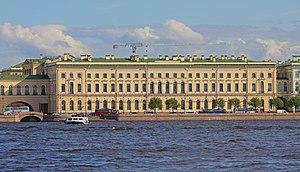
Le Grand Ermitage ou Vieil Ermitage est un monument architectural qui fait partie du complexe du musée de l'Ermitage à Saint-Pétersbourg, construit de 1771 à 1787 par l'architecte Georg Friedrich Veldten. Il est situé dans le prolongement des bâtiments du Palais d'Hiver longeant le quai du Palais, et est destiné à présenter les collections artistiques du palais. En 1792, Giacomo Quarenghi ajoute au Grand Ermitage un bâtiment qui abrite la Loggia Raphaël.